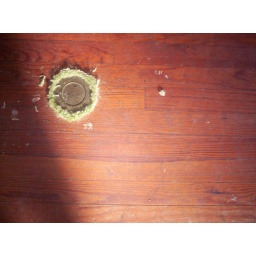
000_0457 floor with fringe of rug around electrical plate thinggy 2007